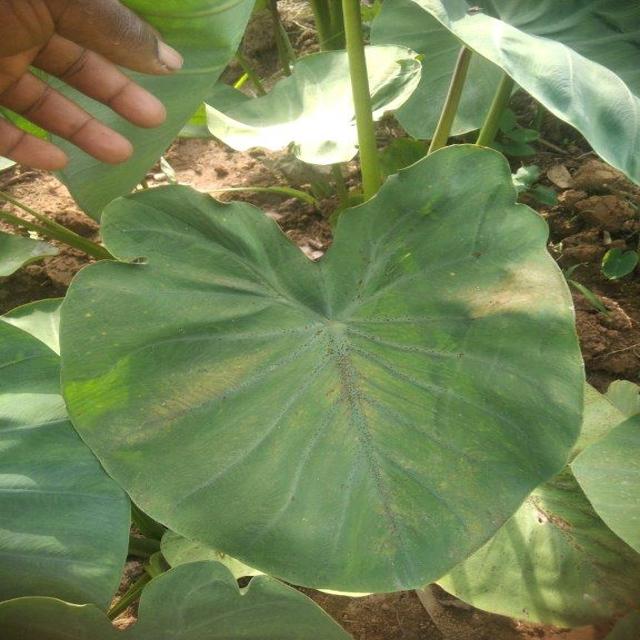
Label: Healthy